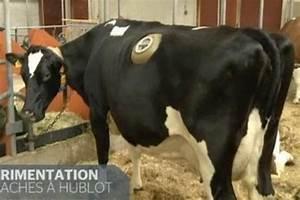
cow